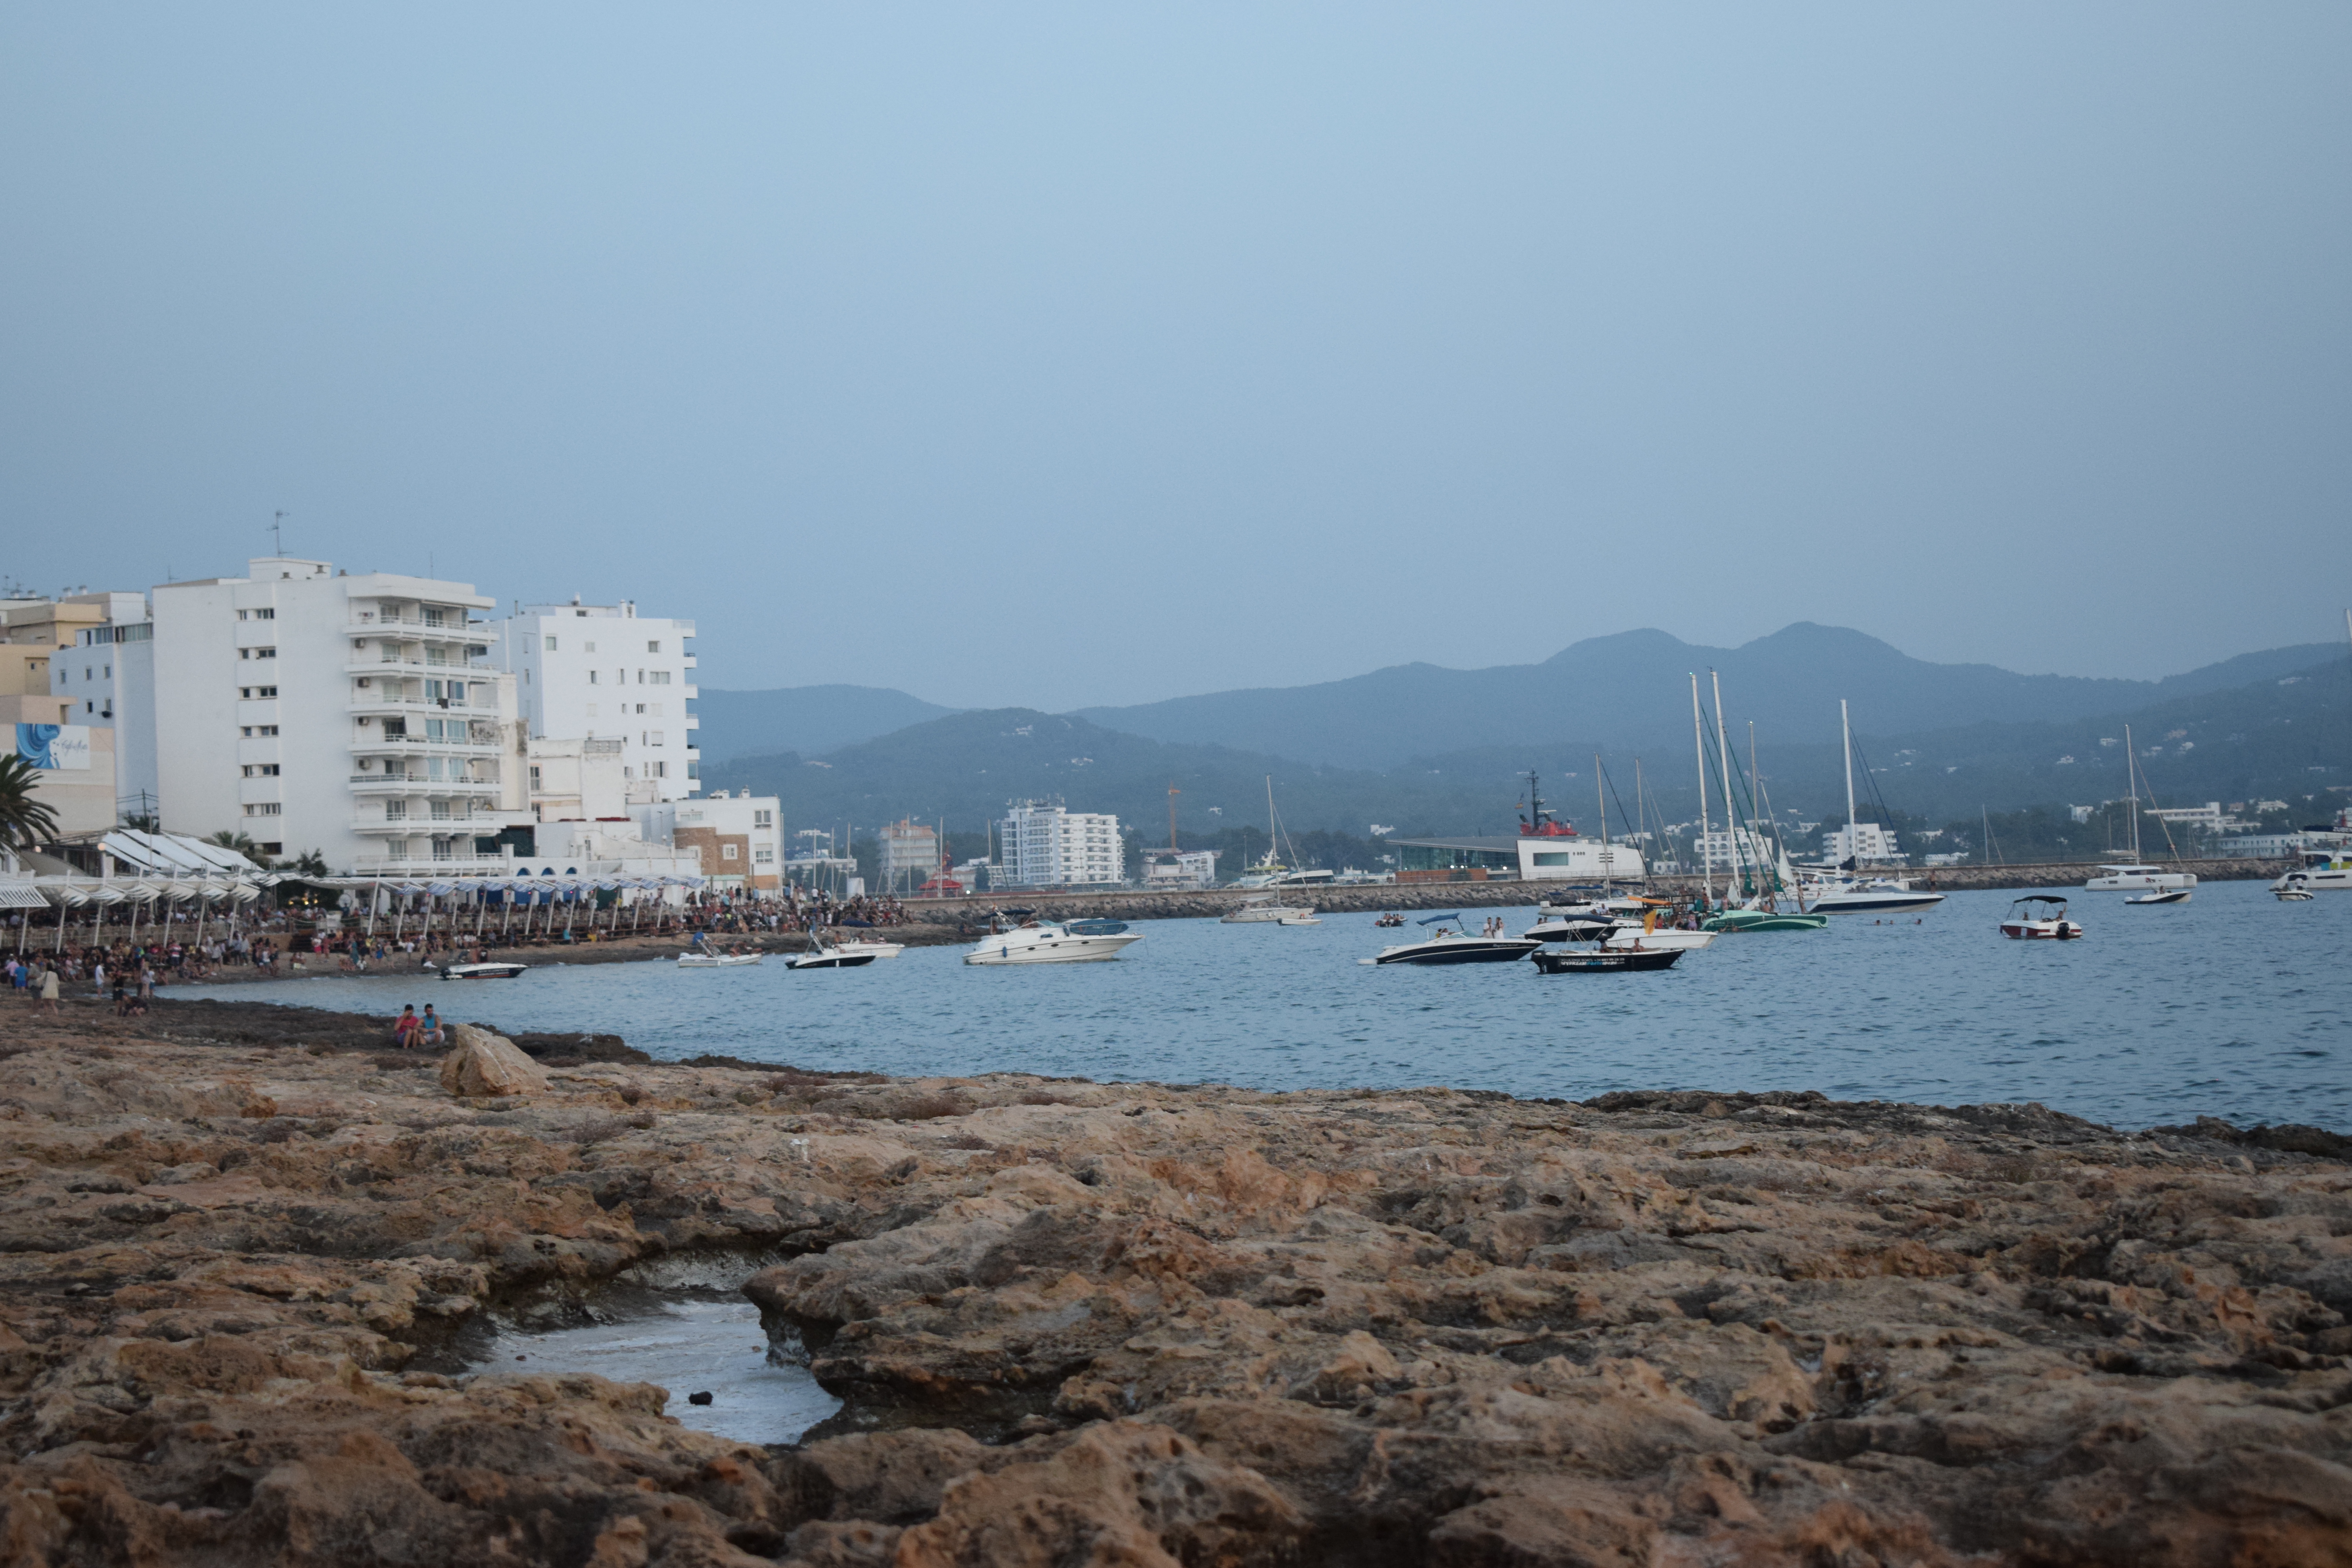
strand, beach, ibiza, water, sky, water resources, building, watercraft, mountain, coastal and oceanic landforms, boat, boats and boating equipment and supplies, horizon, bank, lake, city, waterway, cityscape, landscape, urban area, shore, coast, harbor, headland, ocean, wind wave, bay, hill, channel, mast, port, tower block, rock, sound, ship, reservoir, lake district, tourism, cape, tower, evening, skyline, vacation, promontory, sea, water transportation, inlet, boating, loch, river